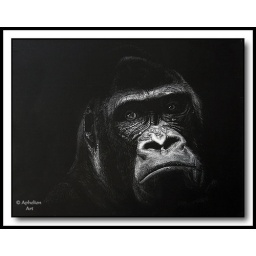
11&amp;quot;x14&amp;quot; scratch of a male mountain gorilla. completed in 2005.